Diving at the 2018 Summer Youth Olympics – Mixed team

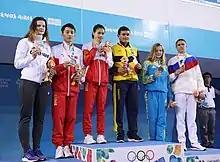

These are the results for the mixed team event at the 2018 Summer Youth Olympics.